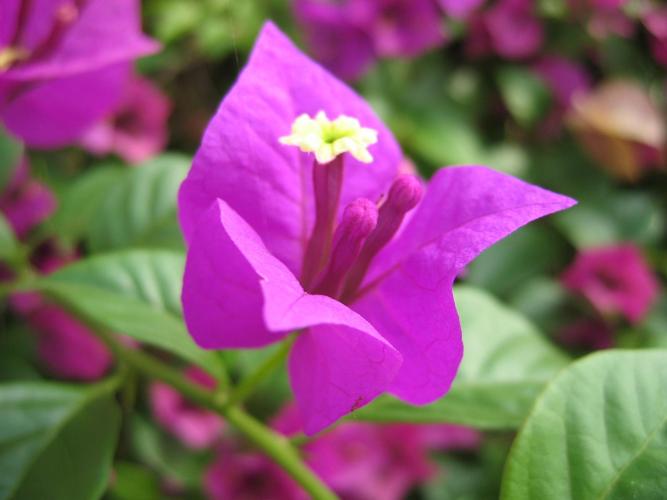
Label: bougainvillea